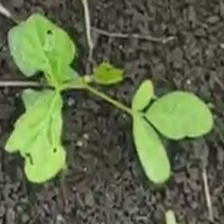
Weed species: Asian_Pigeonwings_(Clitoria Ternatea)